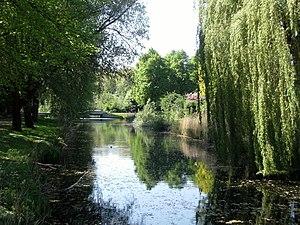
Cet article liste les canaux des Pays-Bas.